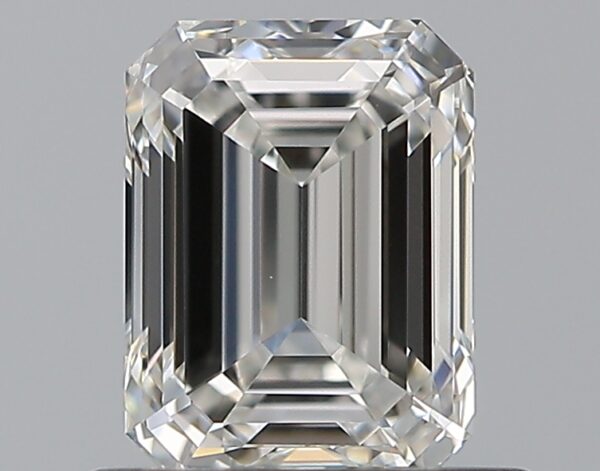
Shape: emerald
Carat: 0.7
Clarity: VVS1
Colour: G
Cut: VG
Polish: EX
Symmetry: EX
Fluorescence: N
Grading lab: GIA
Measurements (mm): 5.64 x 4.23 x 2.96